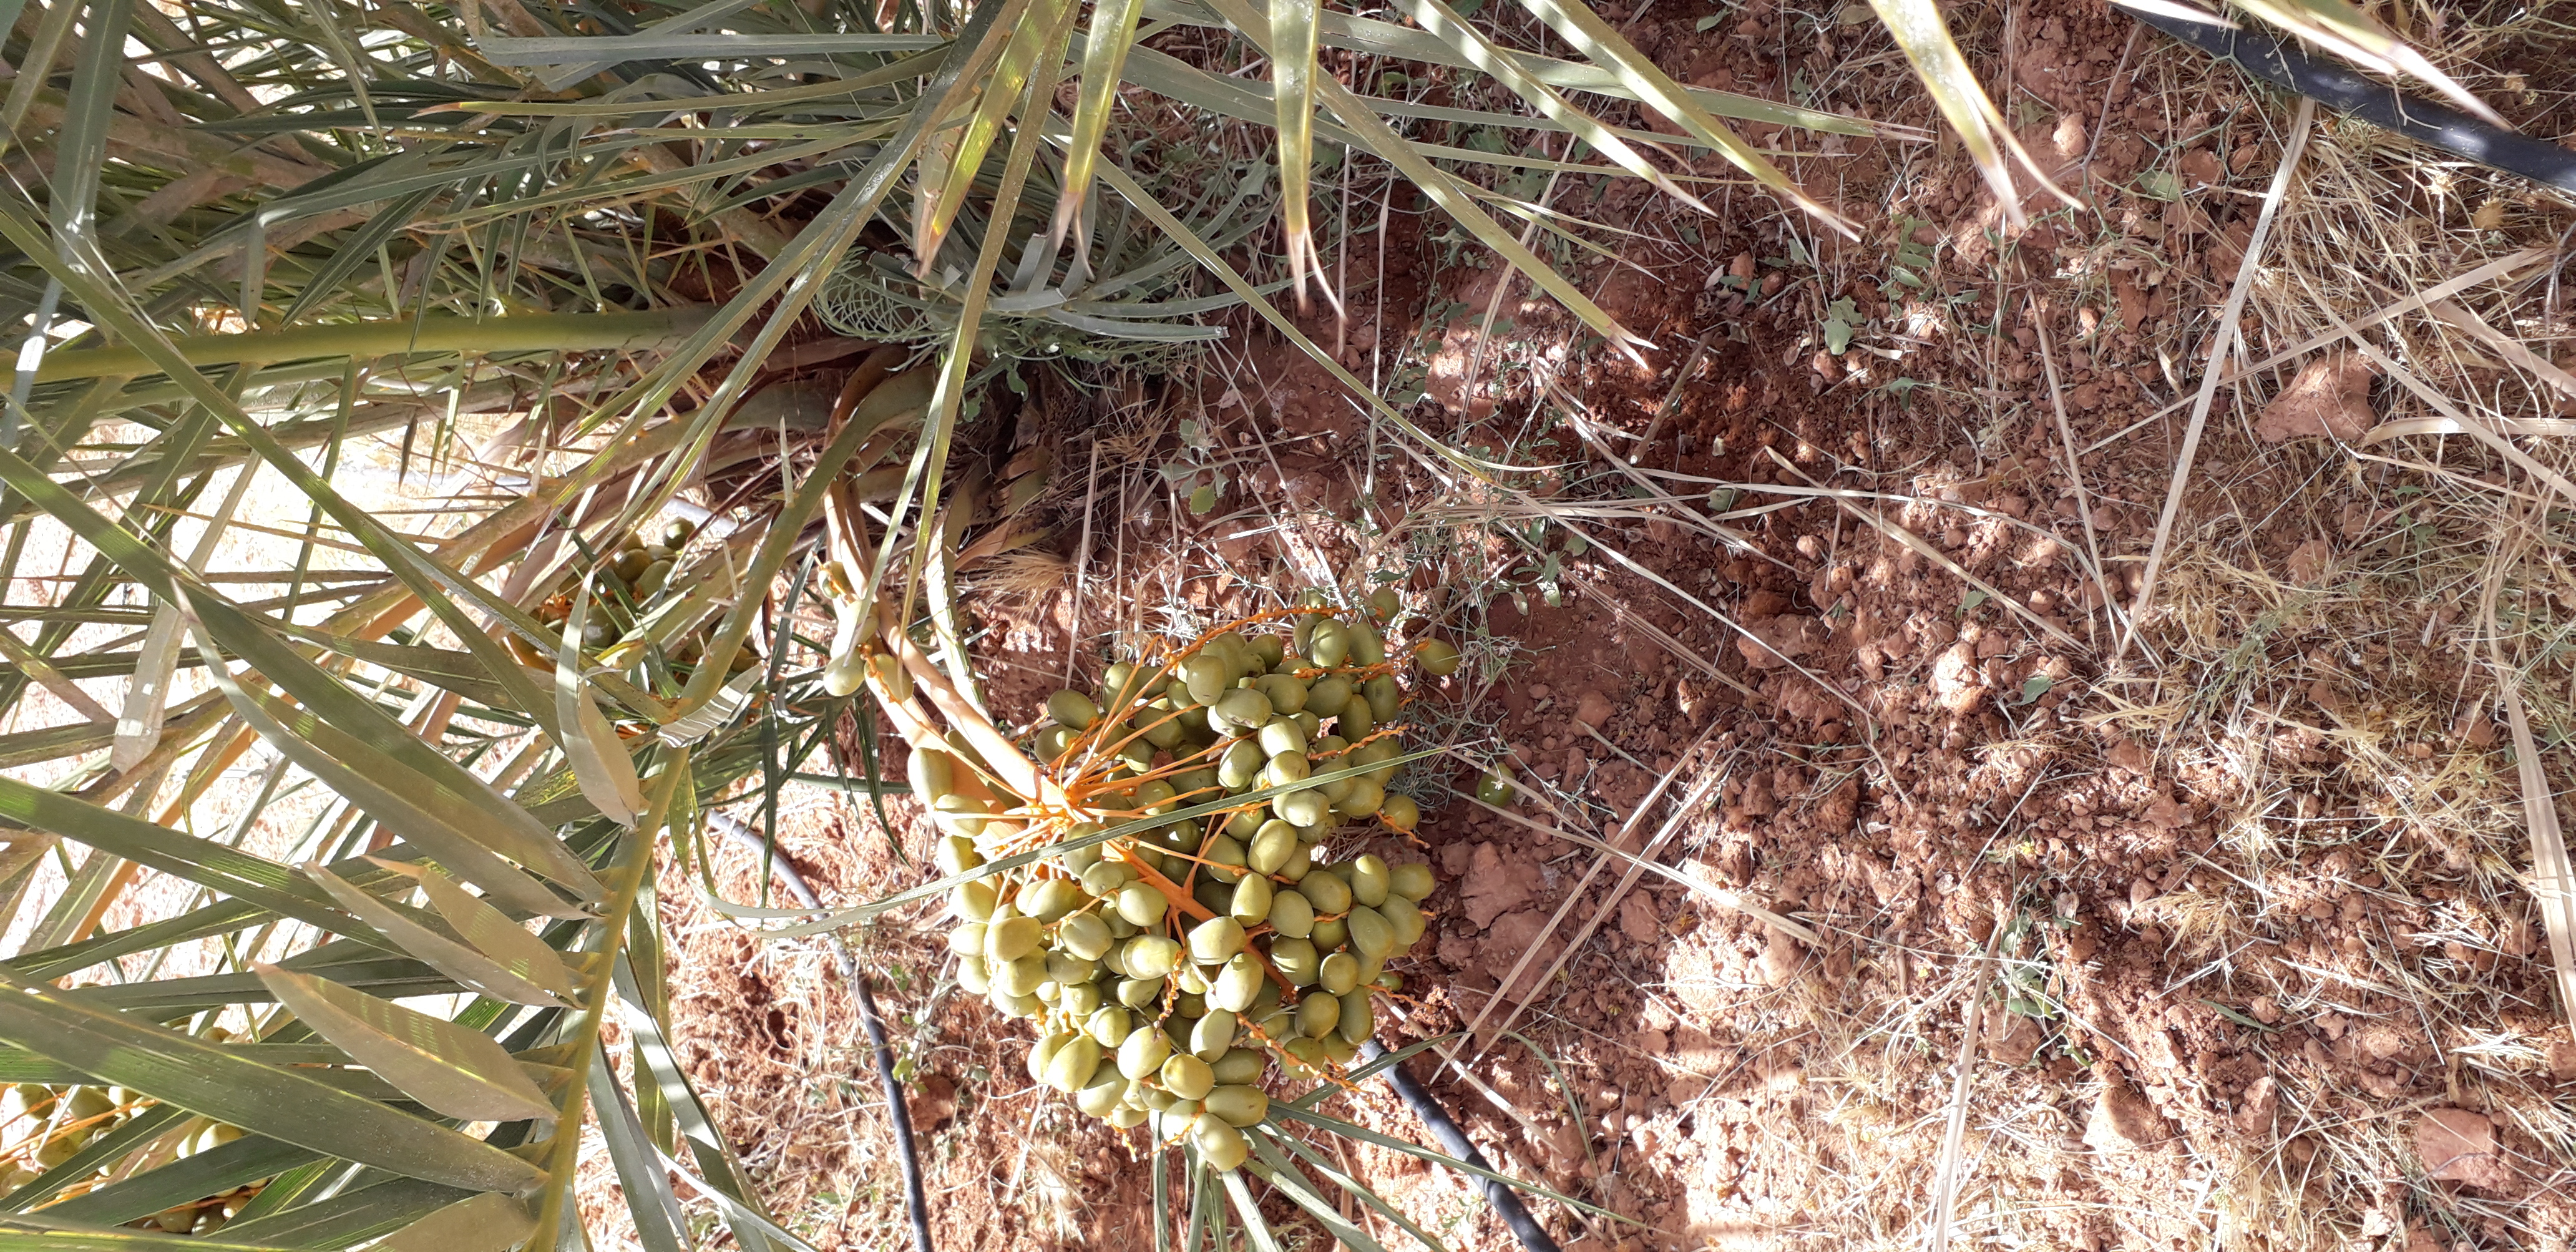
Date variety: Boufagous